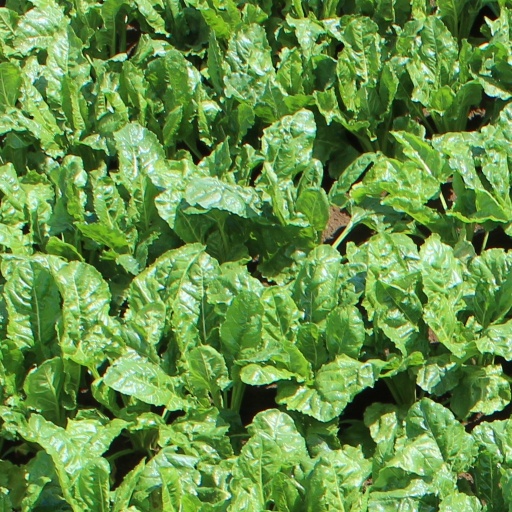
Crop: sugar beet